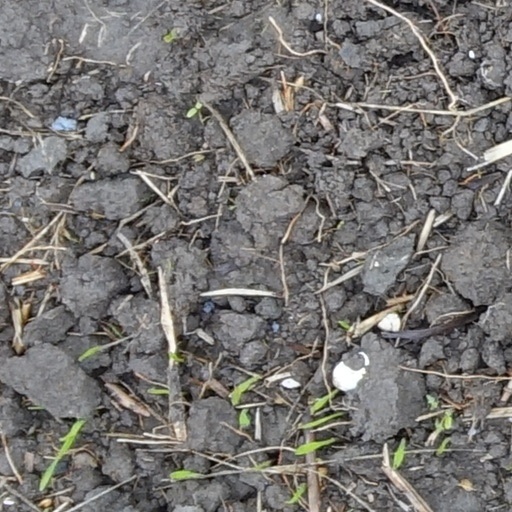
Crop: wheat